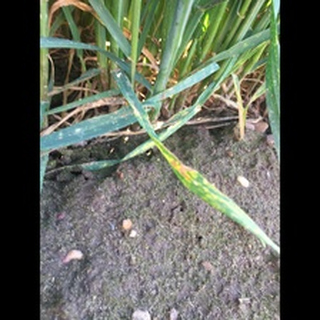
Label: wheat_septoria